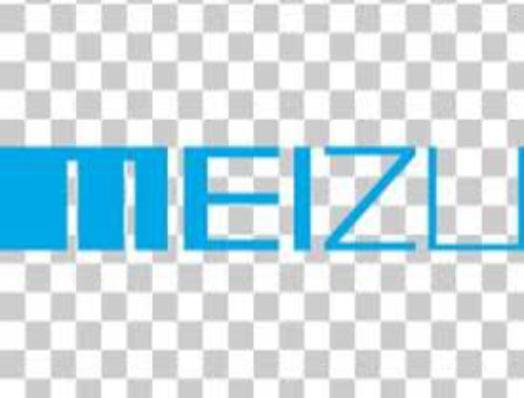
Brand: meizu
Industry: Electronic